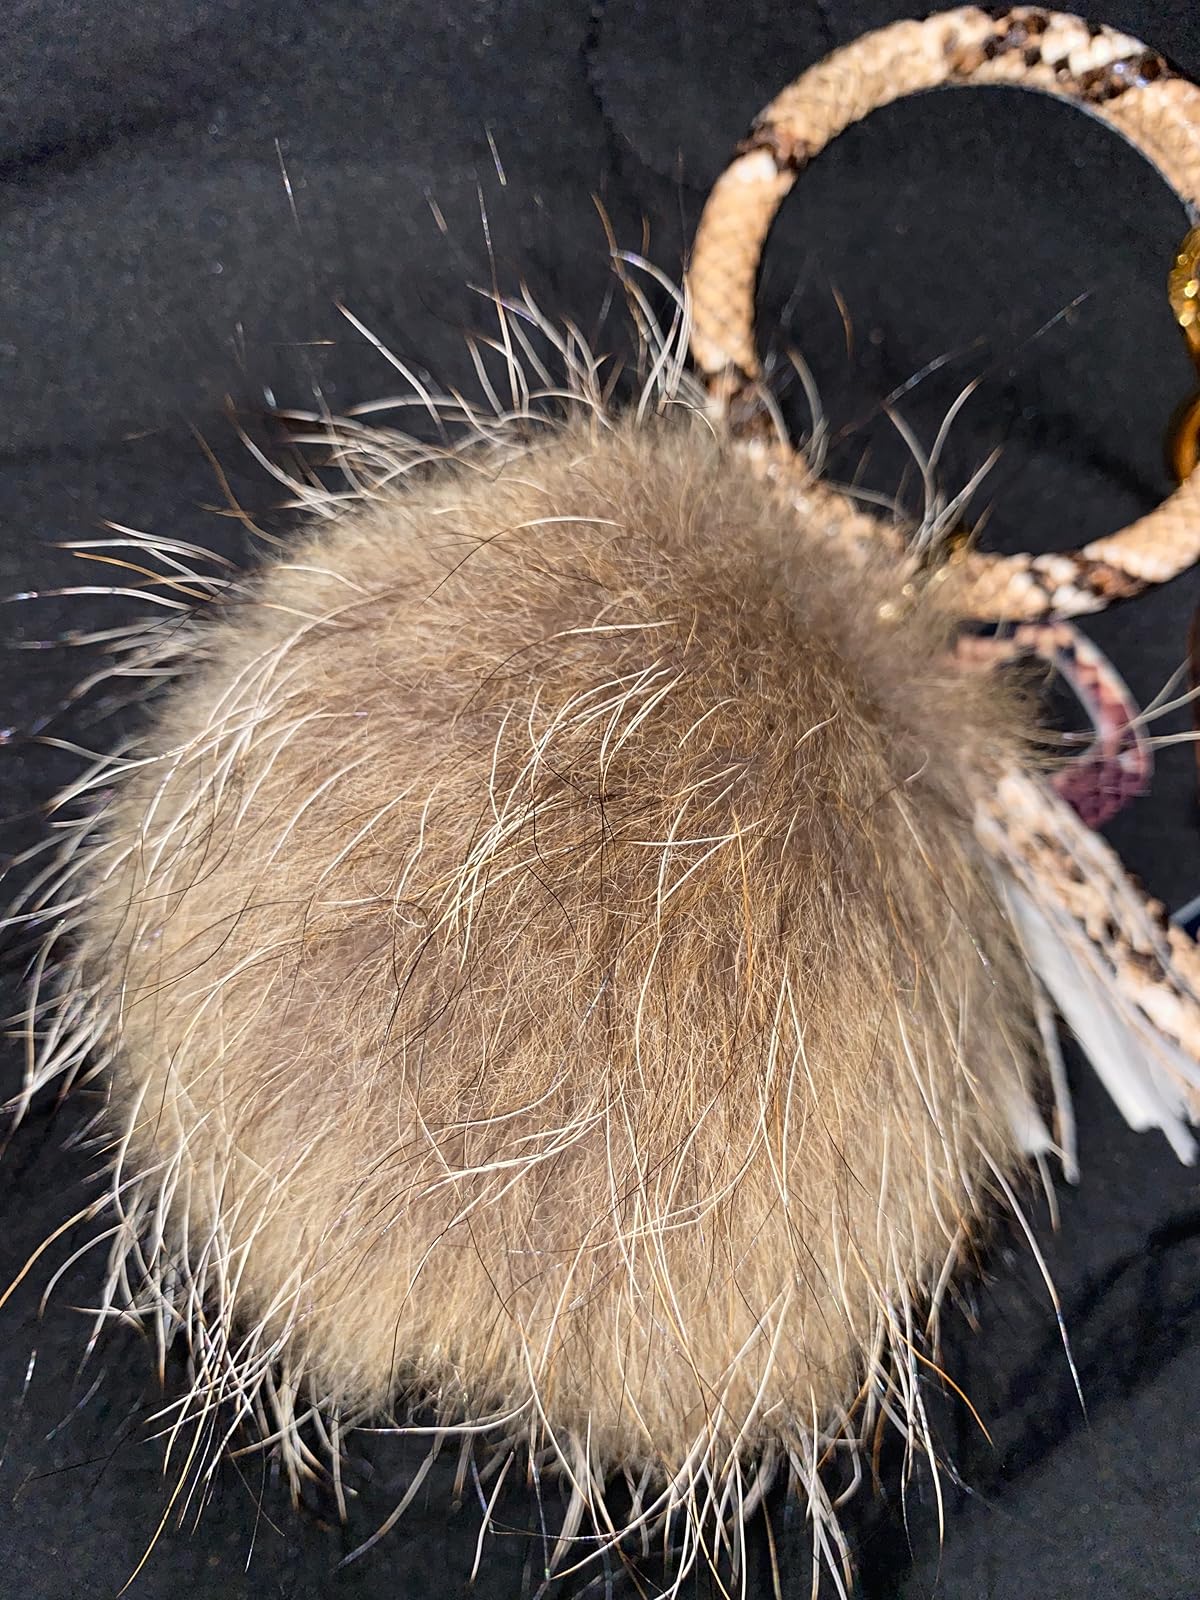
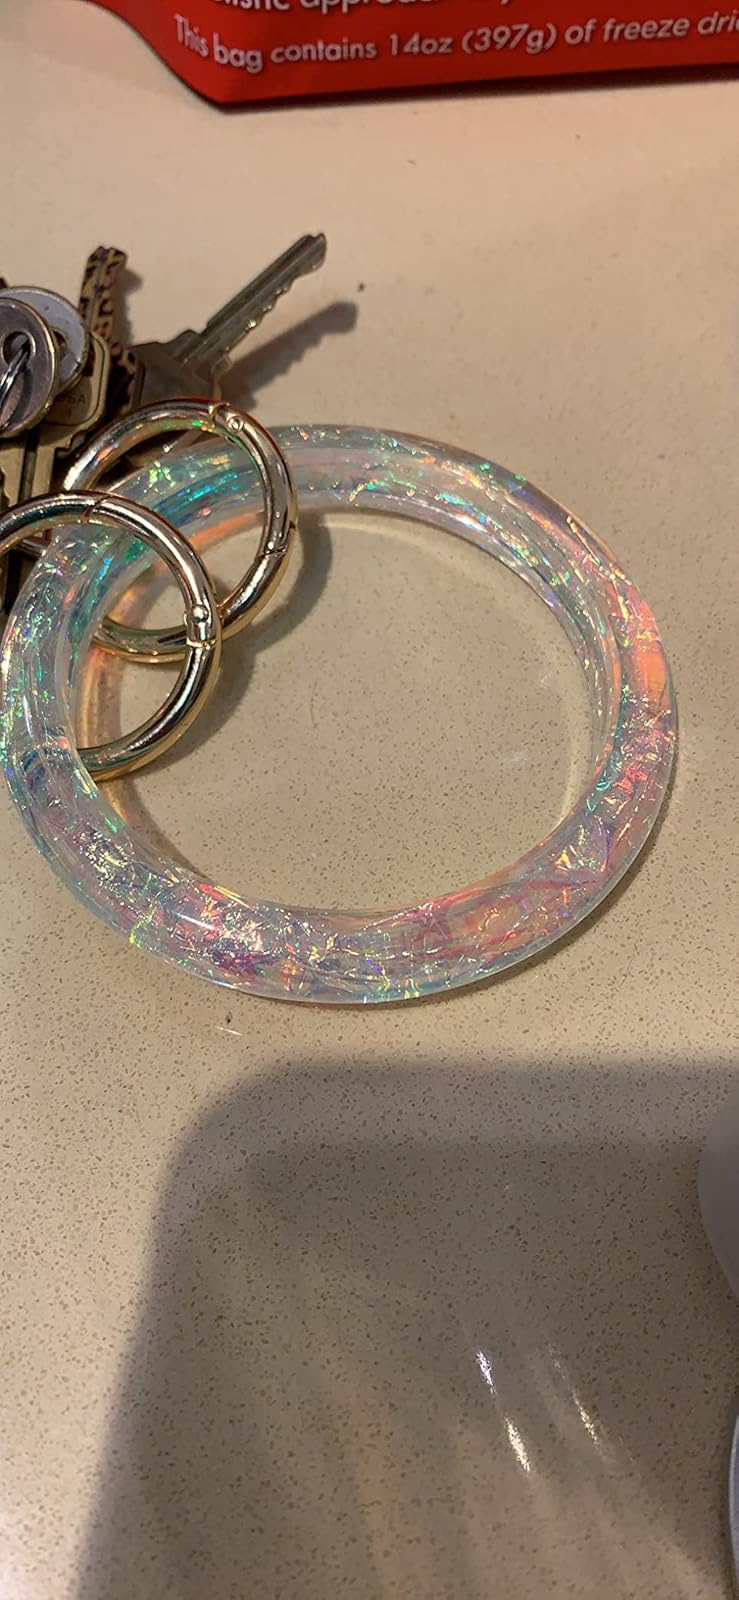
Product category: accessories_keychain
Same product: no